Short Sunderland

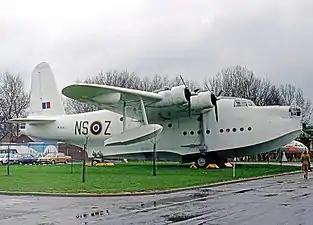
Sunderland V ML824 displayed at the Royal Air Force Museum London at Hendon wearing the codes of No. 201 Squadron RAF. Now indoors in Hangar 1.

From mid-1950, RAF Sunderlands also saw service during the Korean War initially with No. 88 Squadron but shortly followed by Nos. 205 and 209 Squadrons. The three squadrons shared the operational task equally with rotational detachments of three or four aircraft and crews based at Iwakuni, Japan. Missions lasting 10 to 13 hours were flown daily throughout the war, and also during the Armistice period that followed, until September 1954. The Sunderland also saw service with the RNZAF until 1967.